Andy Cutting

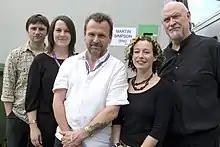
Martin Simpson trio (all five of them) at Cambridge Folk Festival (Cutting, left)

In 1989 Cutting formed a partnership with Chris Wood, whom he had met two years earlier at Sidmouth Folk Festival. They toured extensively over several years, reuniting in August 2010 for the Towersey Village Festival and have made five albums together. Wood introduced Cutting to a wealth of Québécois music and shared his love of English and French dance music. Wood & Cutting, together with Karen Tweed and Ian Carr, make up the Two Duos Quartet, who have made one album, "Half as happy as we".